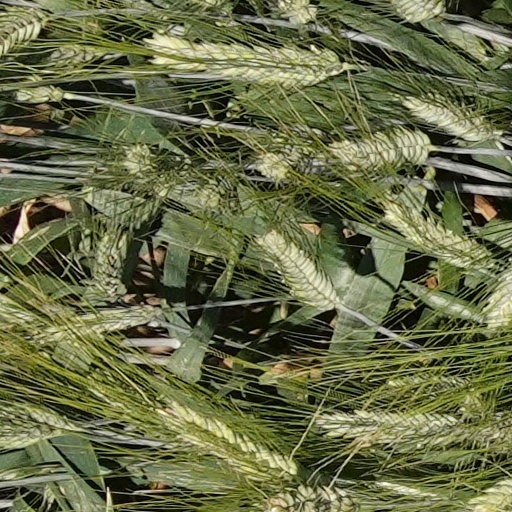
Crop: wheat